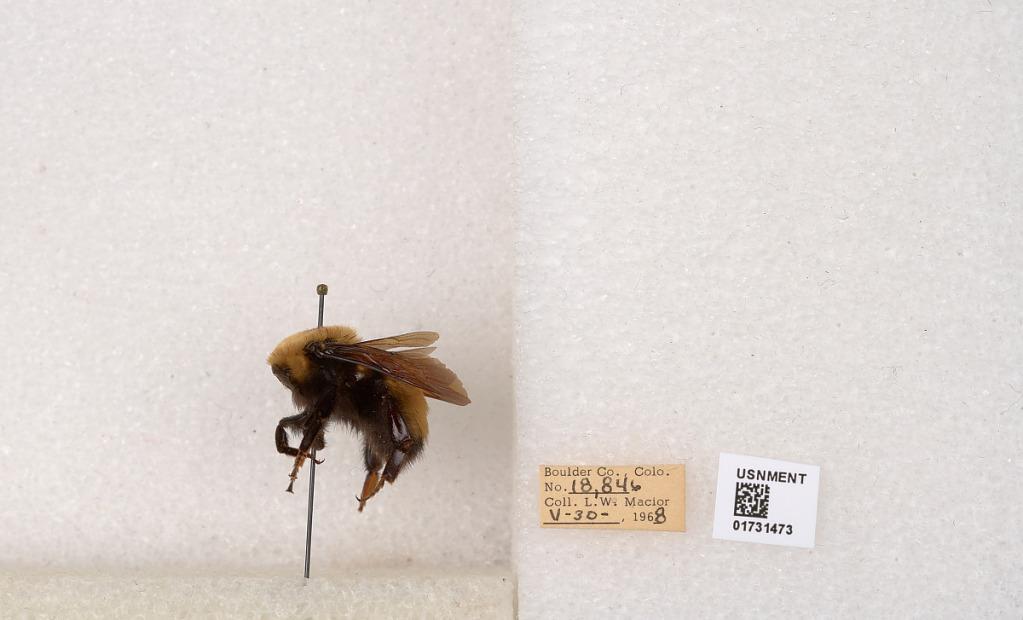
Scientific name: Bombus (Bombus) nevadensis Cresson